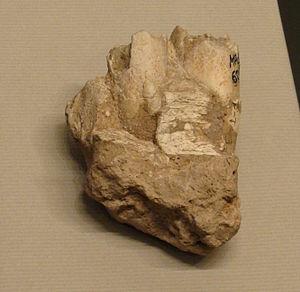
Macrauchenia est un genre éteint de mammifères de l'ordre des Litopterna, avec un corps rappelant celui des chameaux et une trompe courte. Il a vécu du Miocène supérieur jusqu'à la fin du Pléistocène, soit il y a environ entre 9 Ma et 11 700 ans. Ses fossiles sont connus en Amérique du Sud et principalement en Argentine.